Narquois (racehorse)

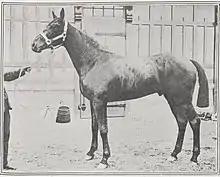

Narquois sired 255 trotters. Beaumanoir became his most famous son, but other descendants reduced the trotting speed record: Custer trotted the kilometer in 1' 25", and Arthur in 1' 26". His son Custer (b. 1902) won the 1911 European championship in harness racing.